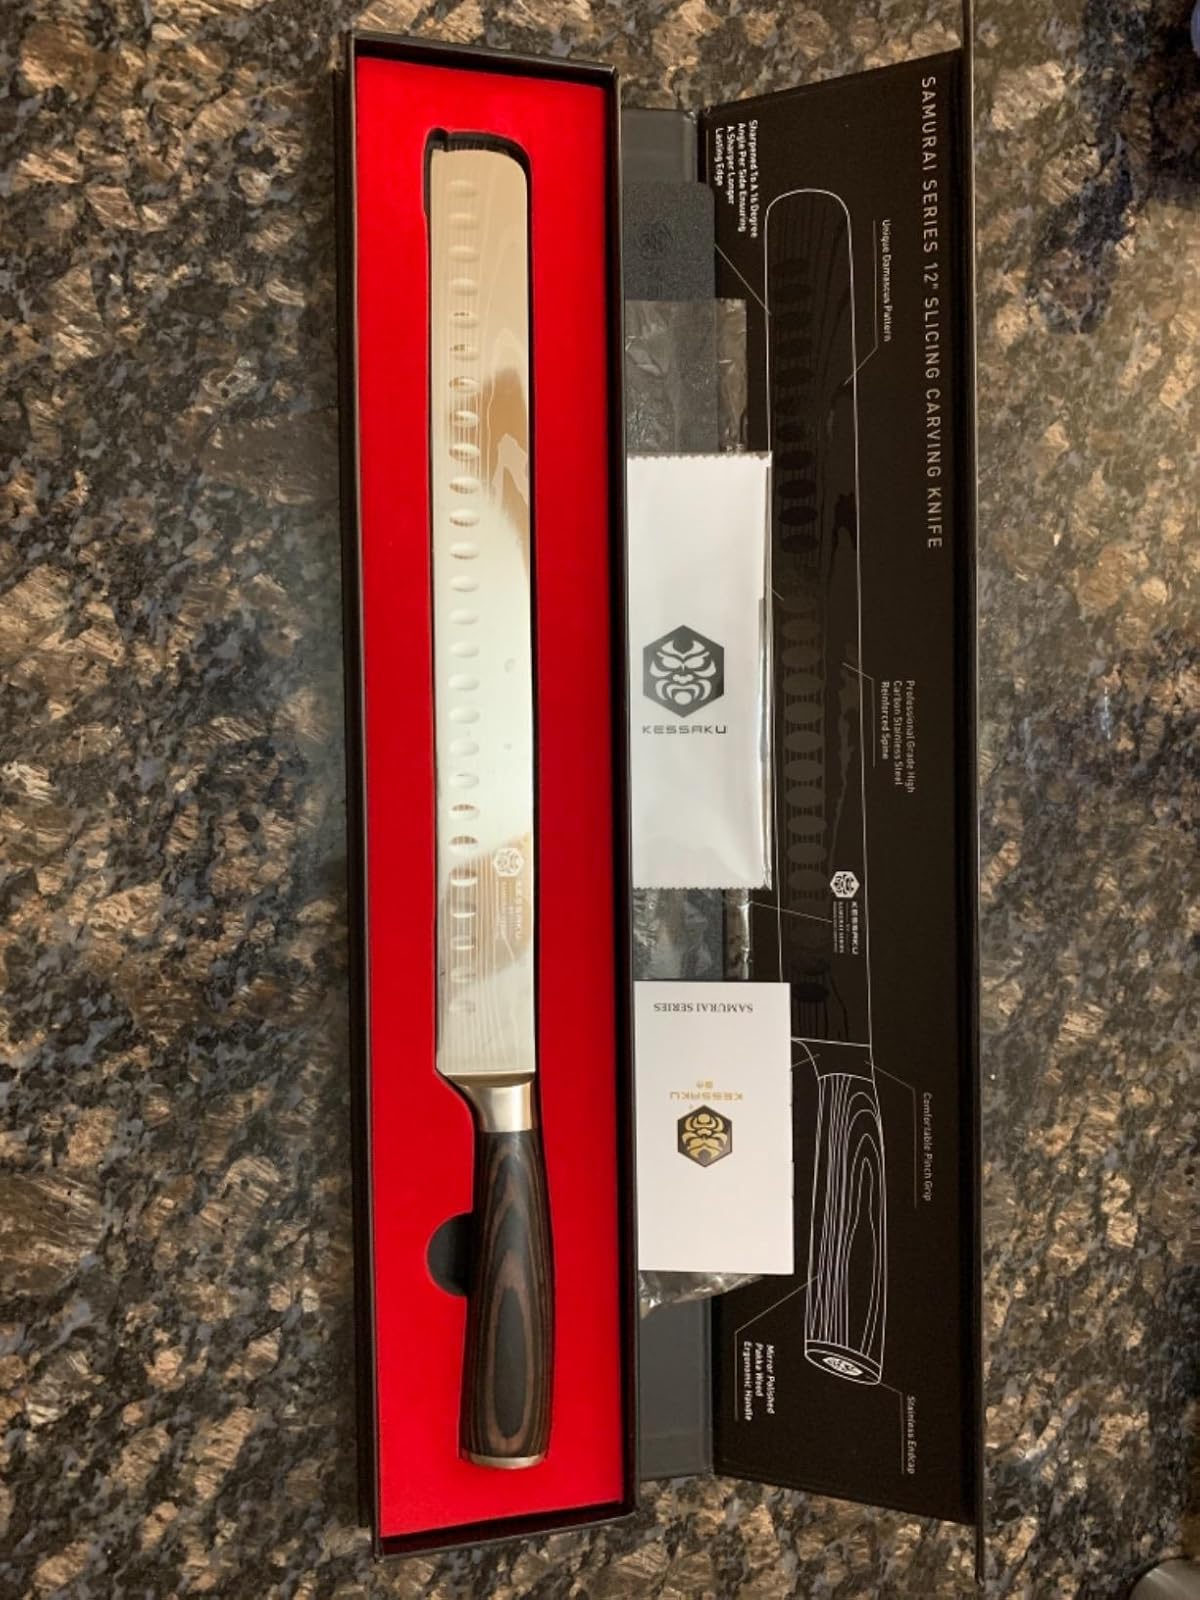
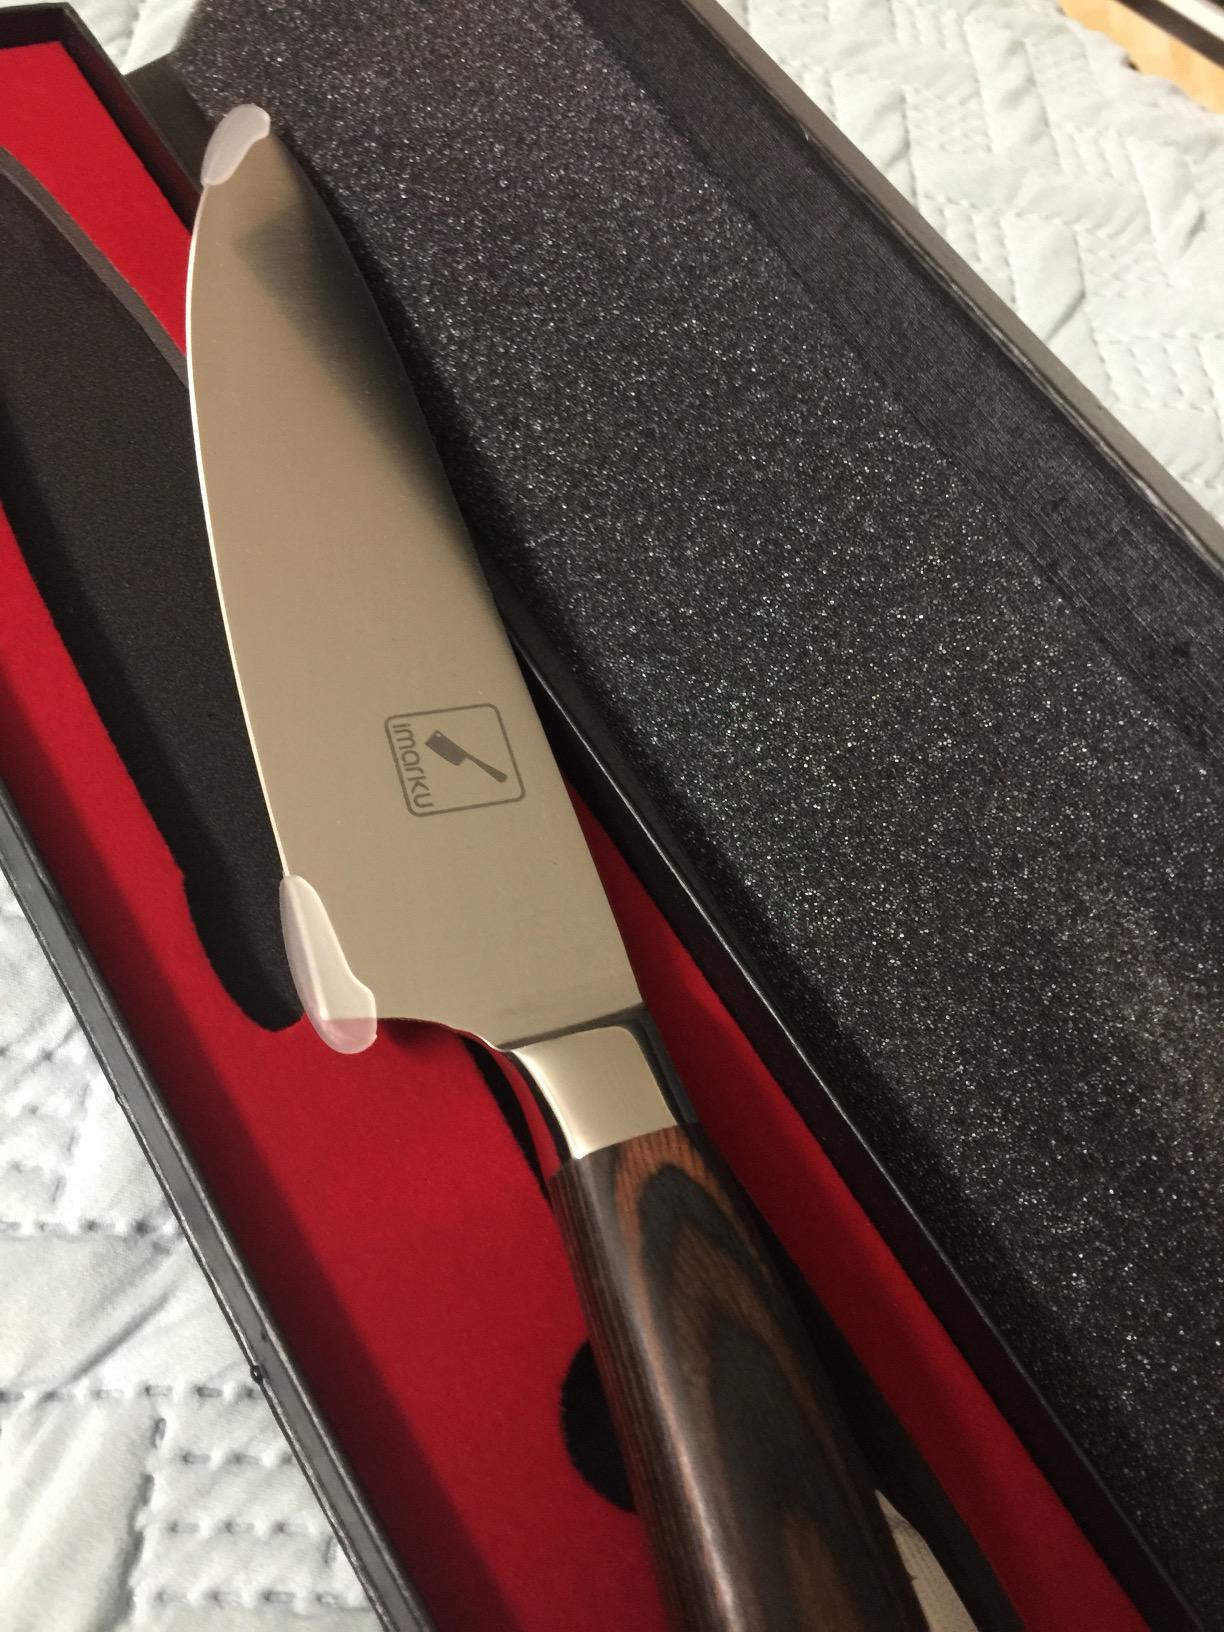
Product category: items_knife
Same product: no